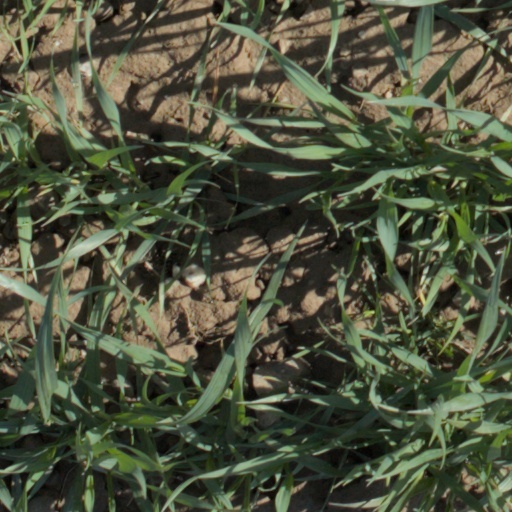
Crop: wheat